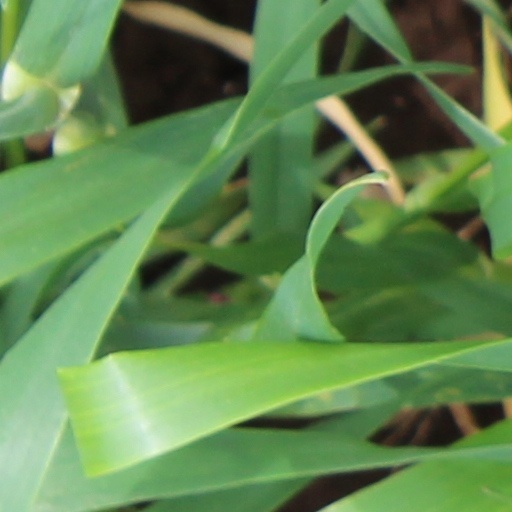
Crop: wheat